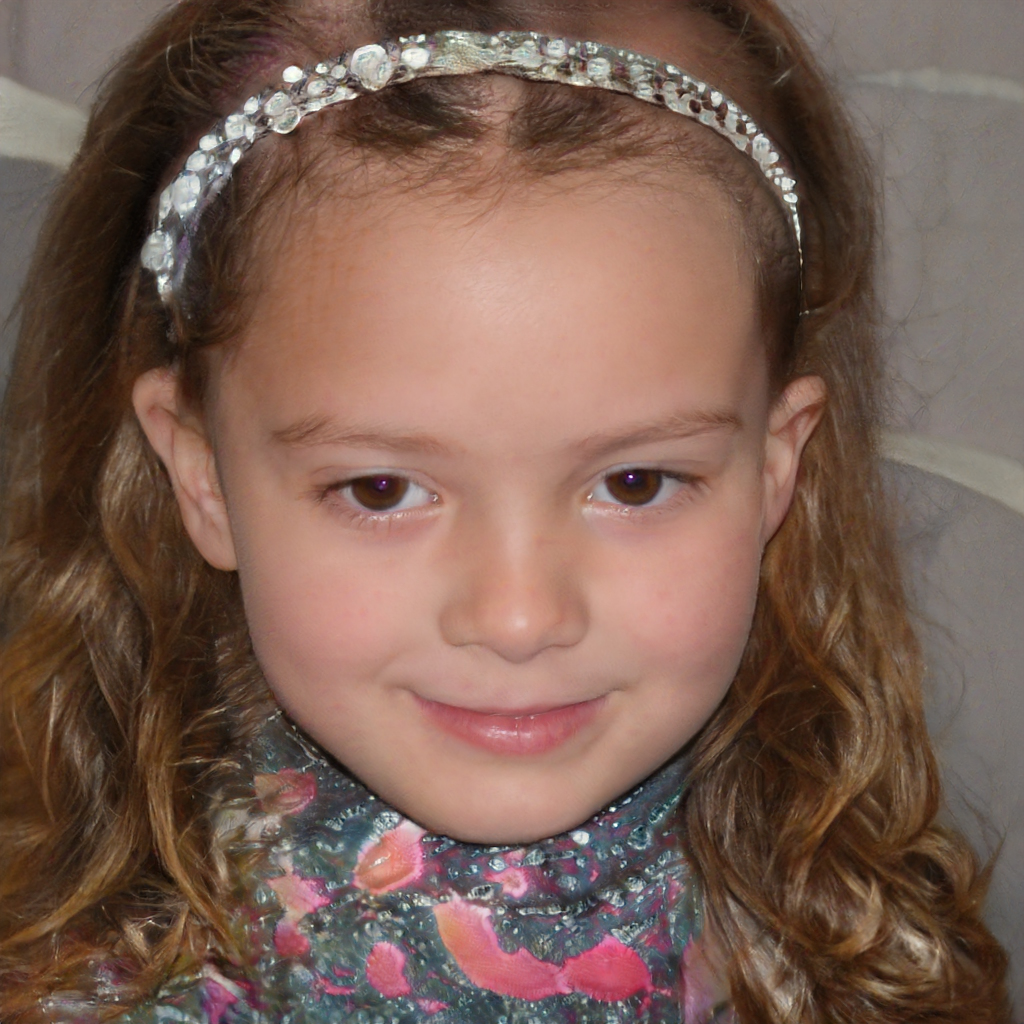
Label: Colored